Wynberg Boys' High School

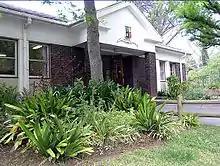
Main Entrance

The school has two museums. Two books have been written on Wynberg: "The History of a School" (1961) by English teacher Doug Thompson, and "A School Reflects" (1991) by Old Boy Roger Goodwin.